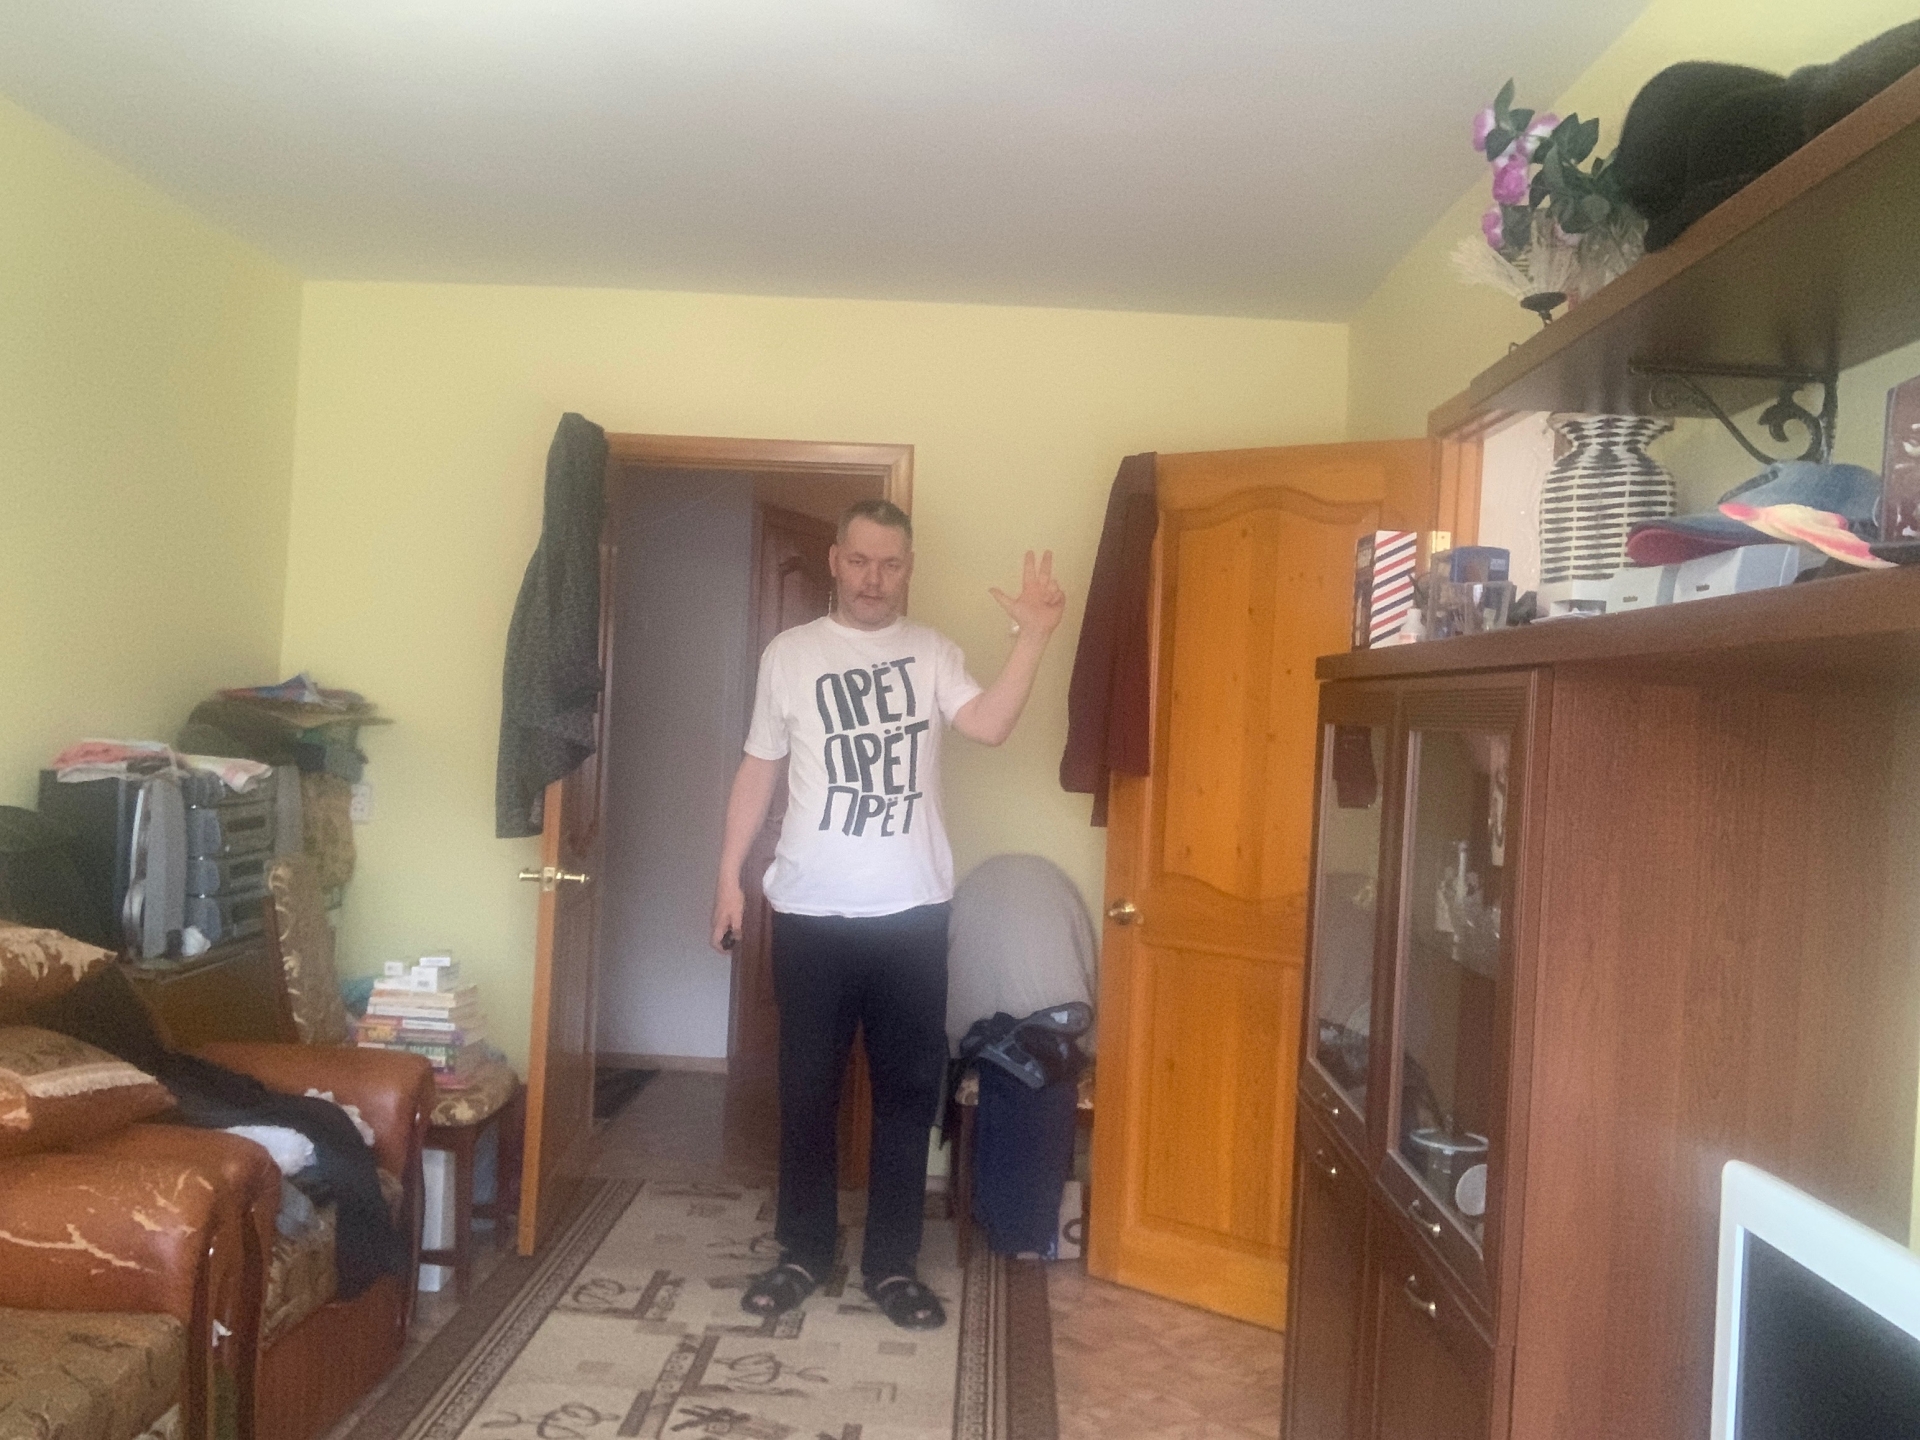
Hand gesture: three2